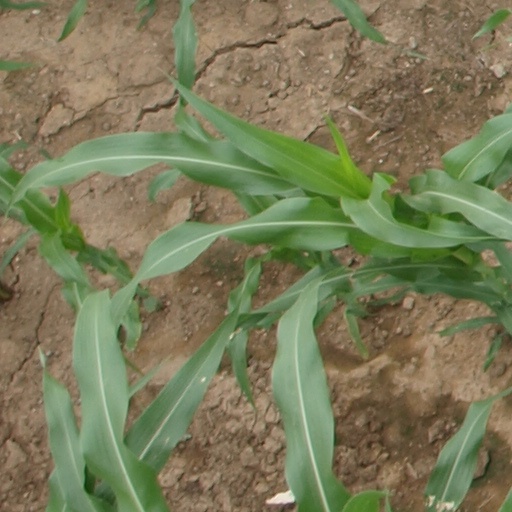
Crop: maize; corn